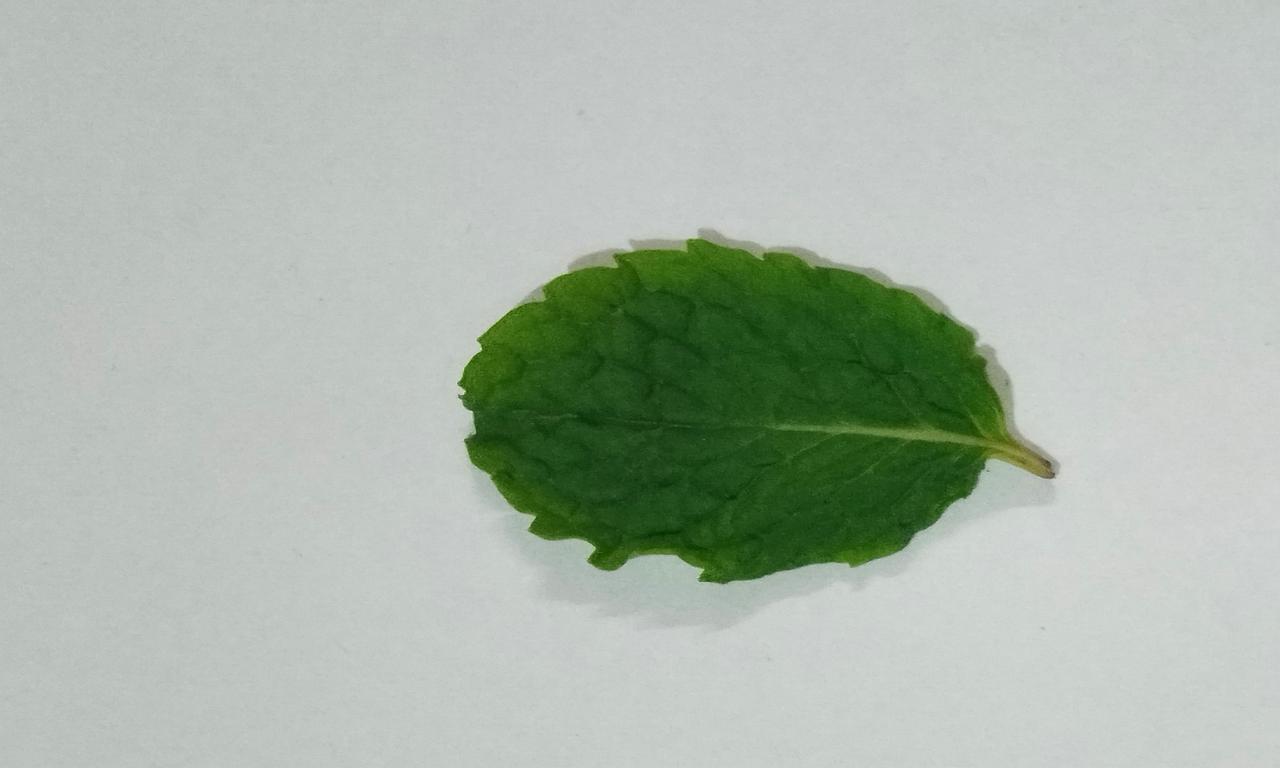
Label: Fresh